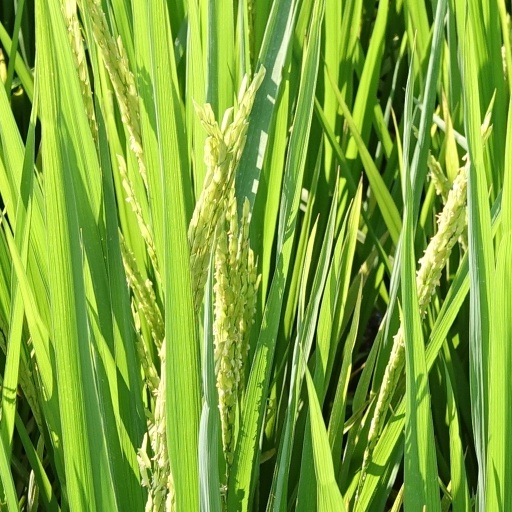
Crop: rice